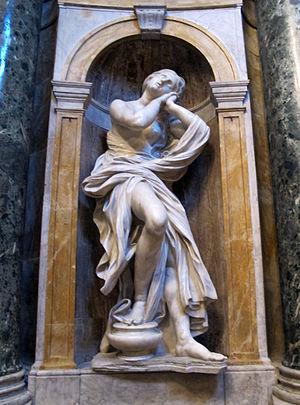
Saints Jérôme et Marie Madeleine sont deux sculptures de l'artiste italien Gianlorenzo Bernini, dit Le Bernin. Disposées dans la chapelle Chigi de la cathédrale de Sienne, les statues sont commandées par le pape Alexandre VII.